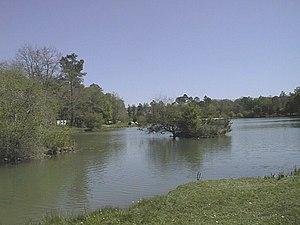
Lac de Neuf-Font, Saint-Amand-de-Vergt, Dordogne, France.